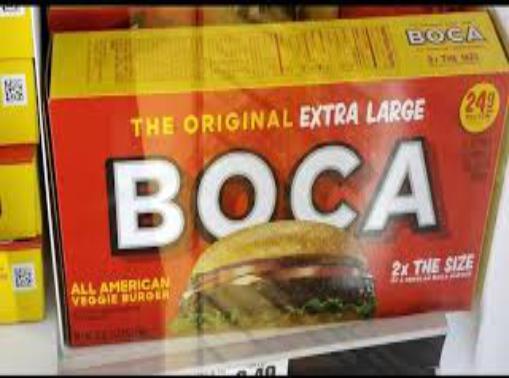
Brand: Boca Burger
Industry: Food